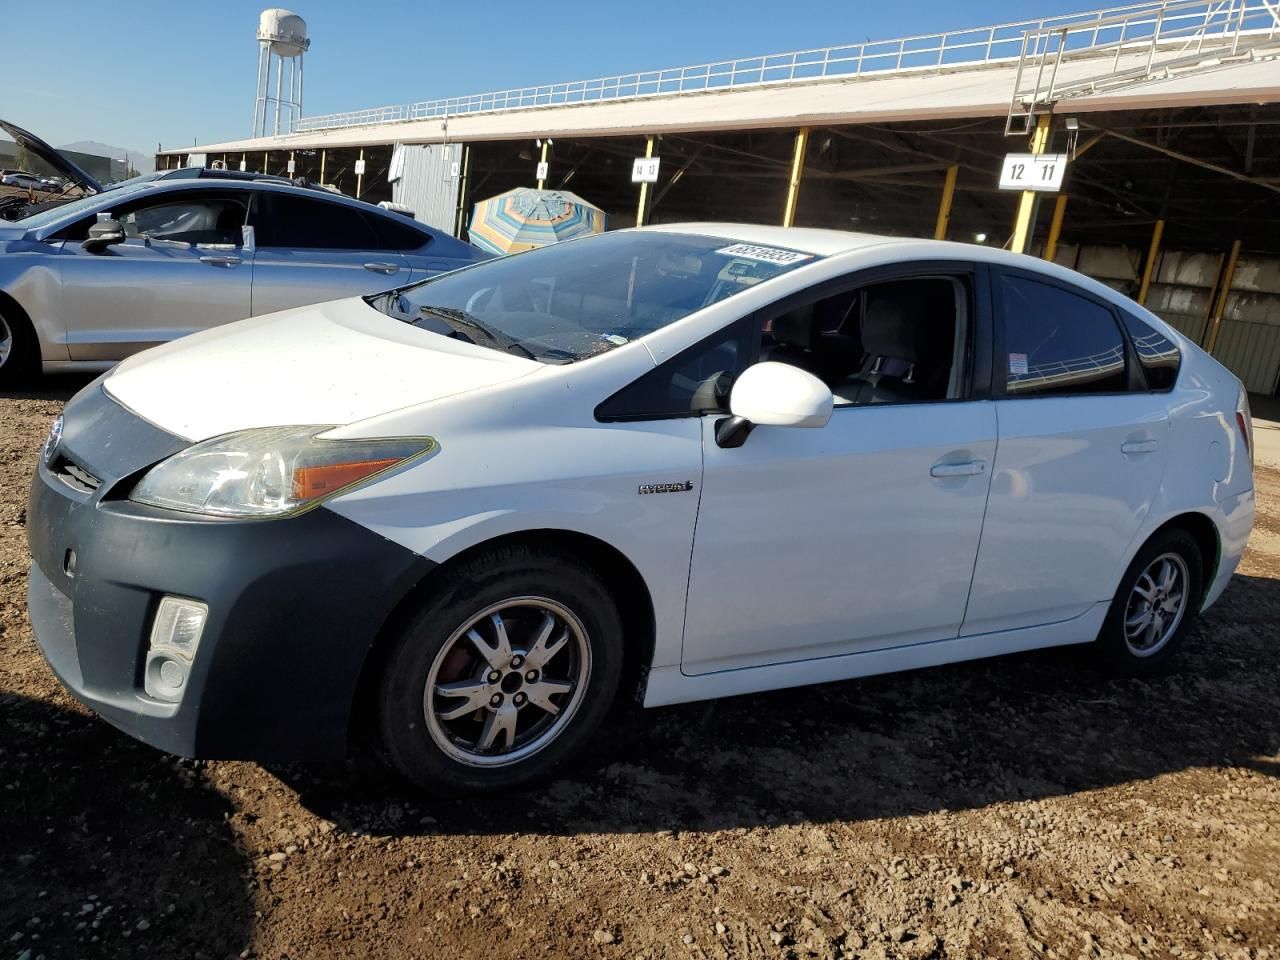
Aucun dommage détecté.
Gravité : aucun